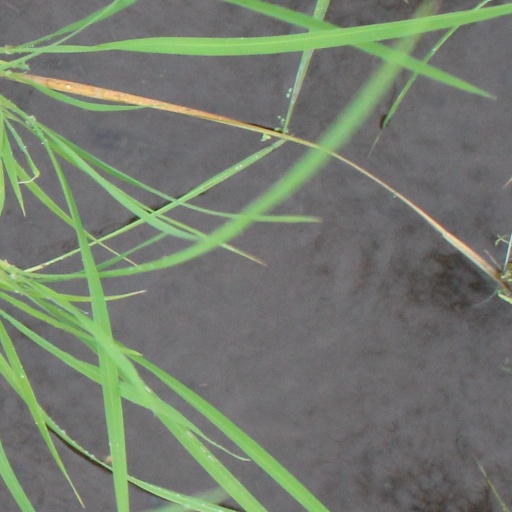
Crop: rice